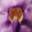
Label: orchid